Onrust Dock of 5,000 tons

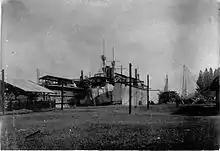
Protected Cruiser "Sumatra" on the Dock at Surabaya

Construction was said to have started at the end of 1876. Others say it started on 11 May 1877. When the ministers for the navy and the colonies visited the Koninklijke Fabriek in October 1877, substantial progress had been made. On 25 June 1878 "Onrust Dock of 5,000 tons" had been put together in Amsterdam. The Koninklijke Fabriek sent a model of the dry dock to the Paris Exposition Universelle (1878).